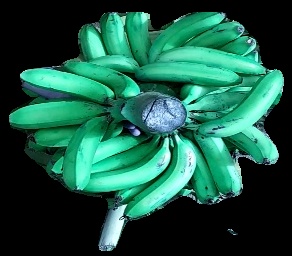
Variety: pachbale
Grade: grade3